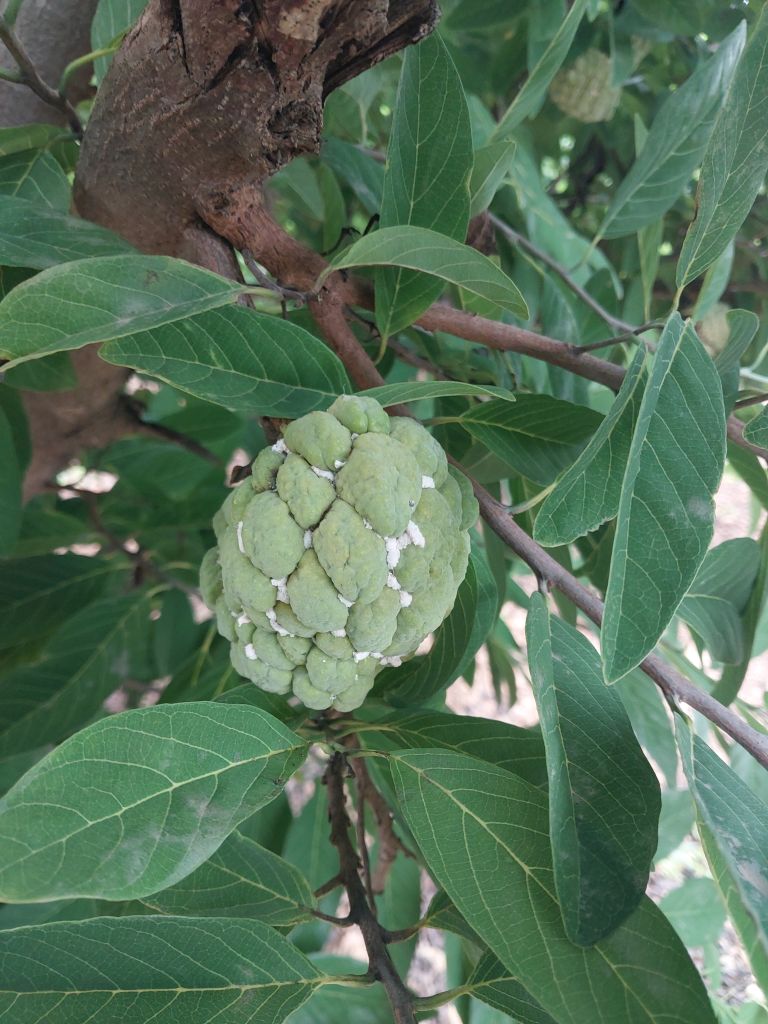
Disease label: Mealy Bug